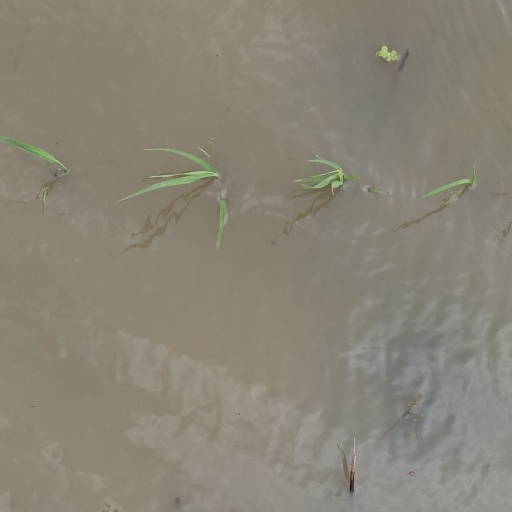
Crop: rice